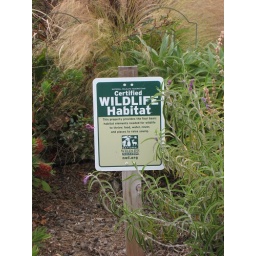
I saw this sign in a garden while walking on a footpath in front of some very elegant ocean-front homes.